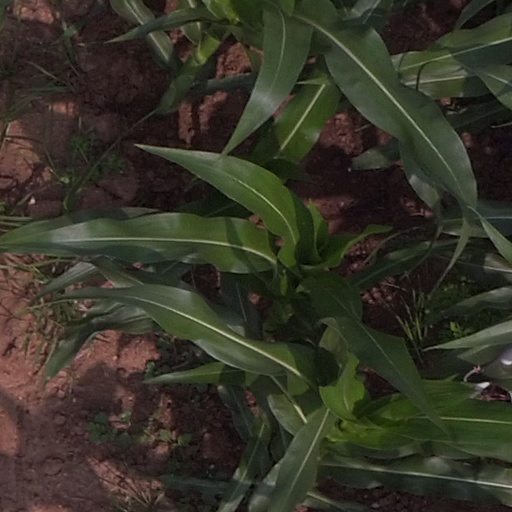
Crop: maize; corn